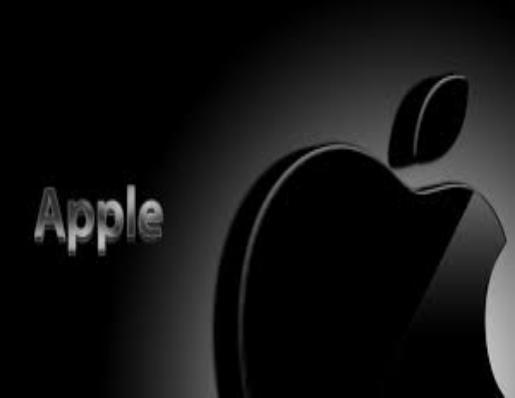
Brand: Apple
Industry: Electronic